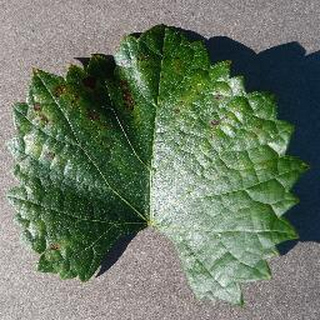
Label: grape_esca_black_measles